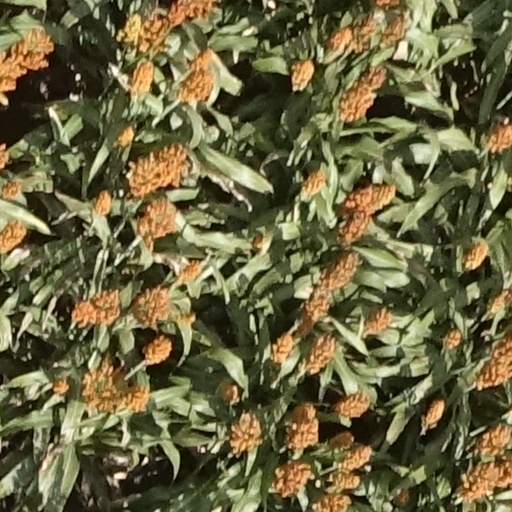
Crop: sorghum